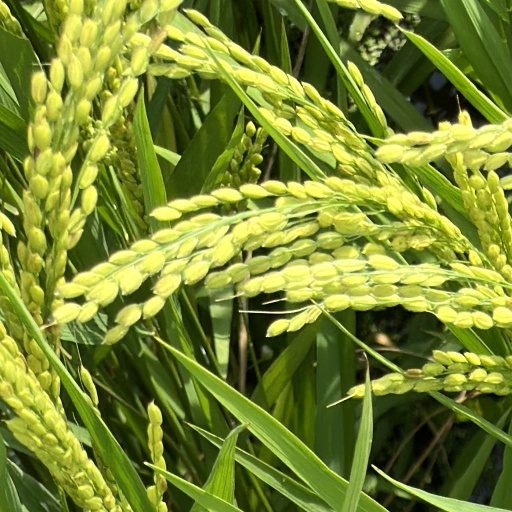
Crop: rice